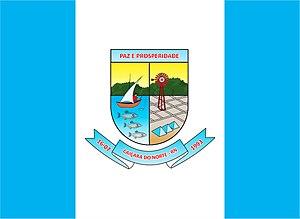
Caiçara do Norte est une municipalité brésilienne située dans l'État du Rio Grande do Norte.